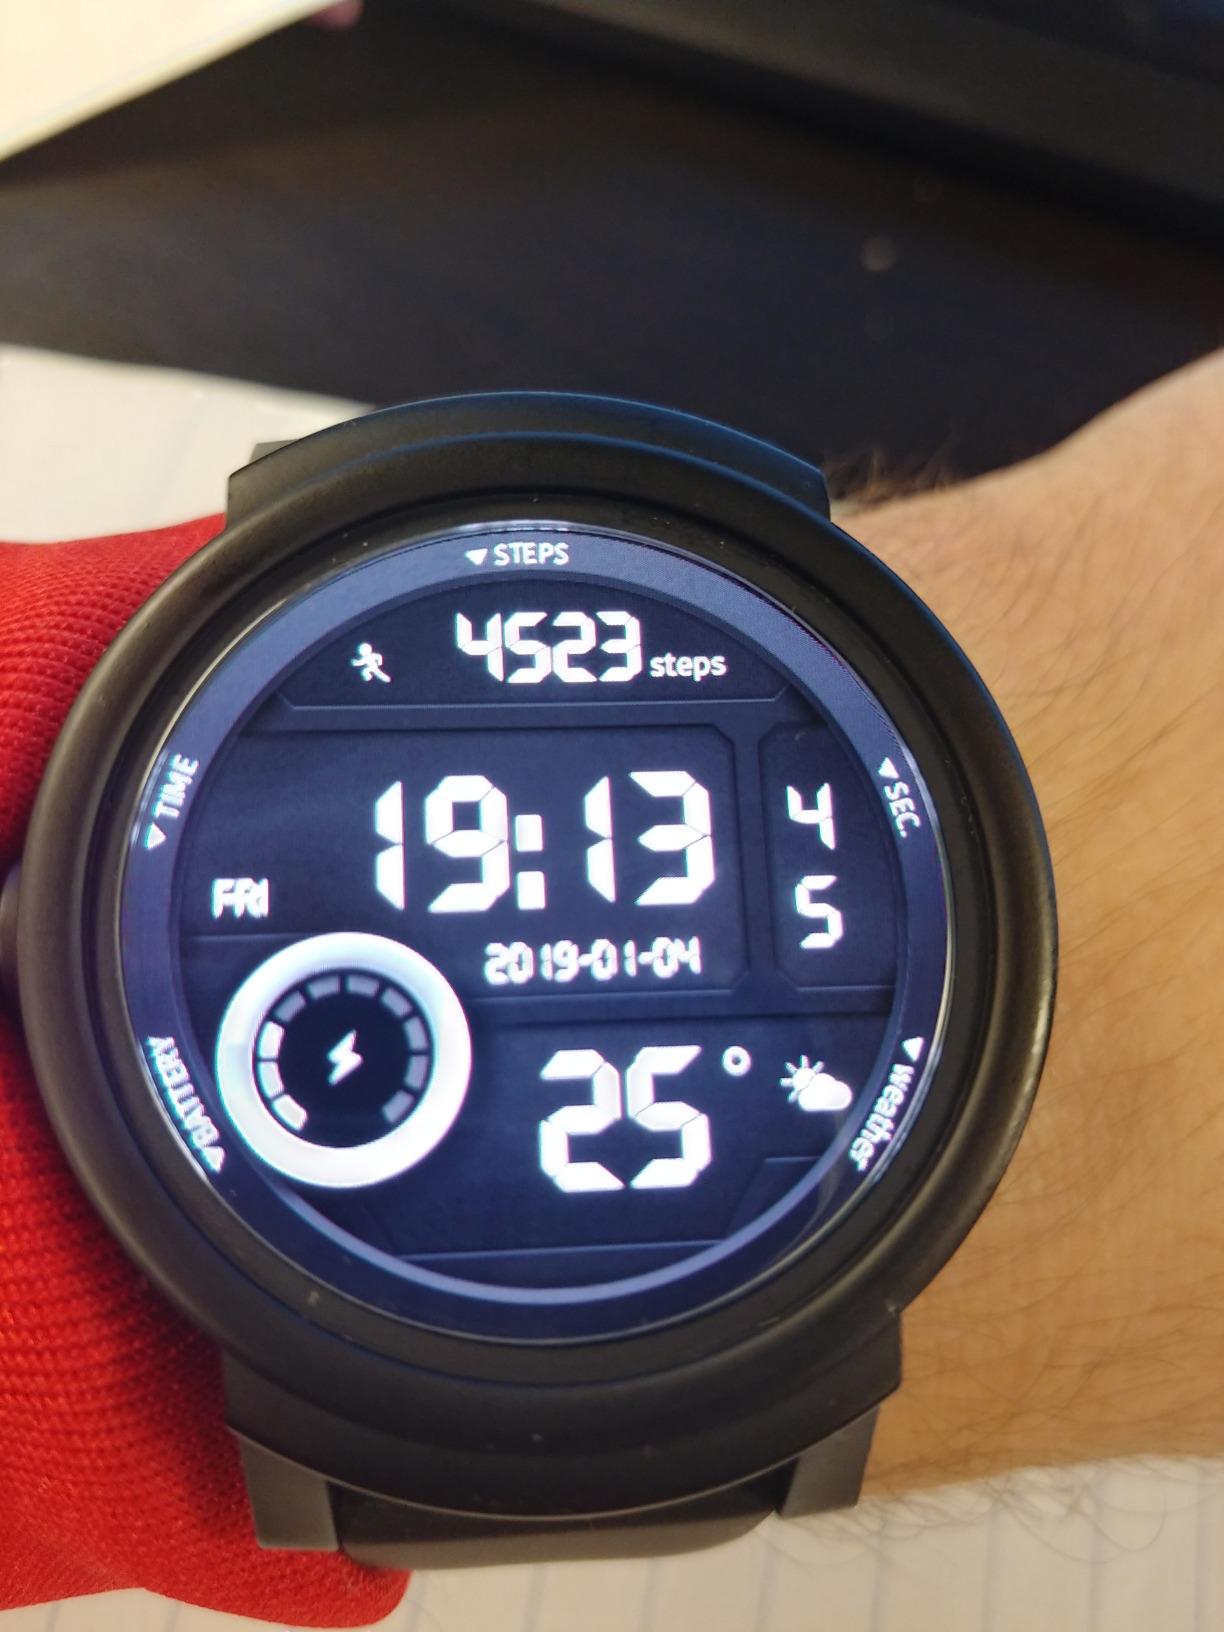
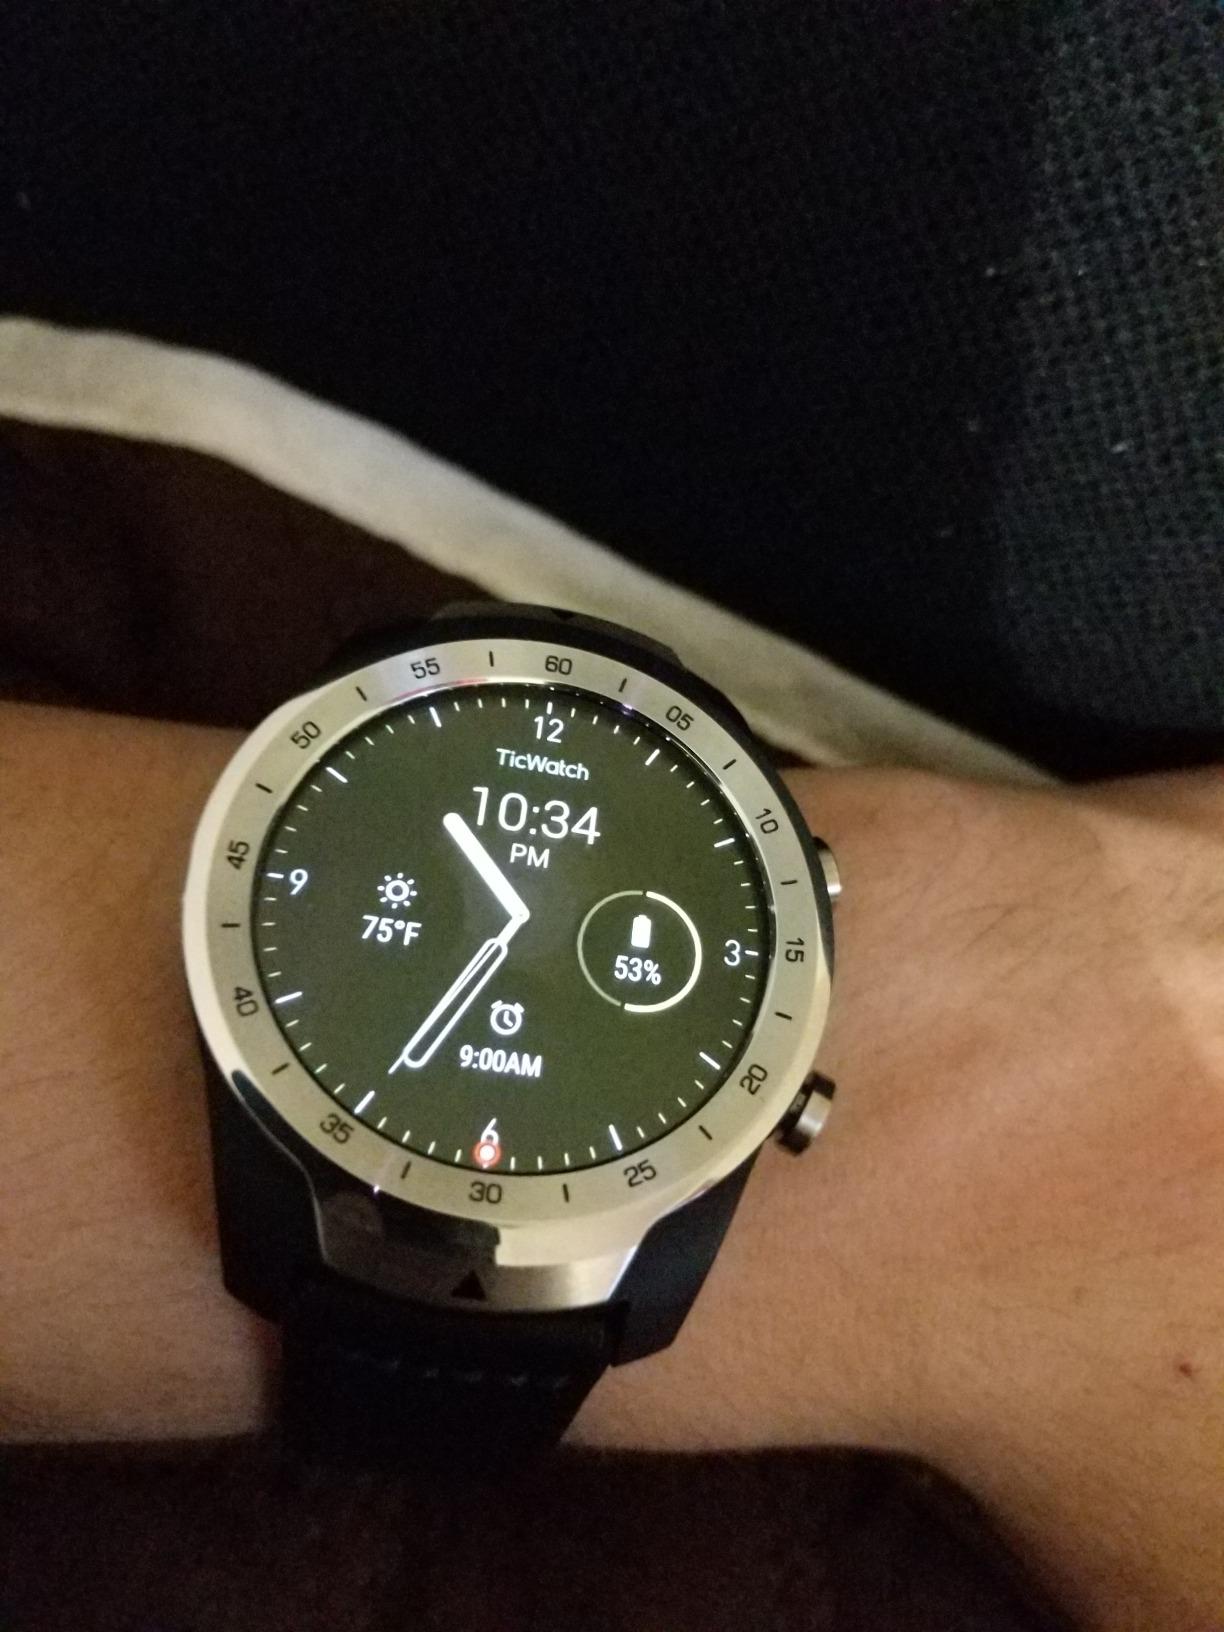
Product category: smartwatch
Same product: no